University of Oklahoma

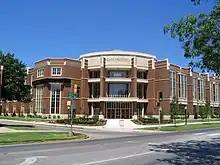
Gaylord Hall, home of the Gaylord College of Journalism and Mass Communication, finished construction in 2004.

The University of Oklahoma-Tulsa Schusterman Center (OU-Tulsa) is home to all OU programs in Tulsa, OU Physicians-Tulsa, and the School of Community Medicine. OU-Tulsa offers six bachelor's degree completion programs; 14 master's degree programs; doctoral programs in medicine, physical therapy, education, early childhood education, engineering and nursing, as well as nine residency programs in medicine. Graduate certificate programs are also offered at OU-Tulsa.